Speedeez

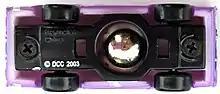
The baseplate of a Speedeez car

Some of the released vehicles are licensed by their respective car brand, which is reflected on the blister backing cards. The most prominent makes are Chevrolet, Chrysler, Dodge, Ford and Jeep. Some featured models have never been released in micro scale before, including the Jeep Jeepster, the Chrysler PT Cruiser, the Audi TT, the BMW Z3, the BMW Mini or the Dodge SRT-4. Some vehicles use the same moulds as Charm Max and Tamfort ("Turbo Ball Racers") or are heavily inspired by Micro Machines and Funrise "Micro Magnifier" models.